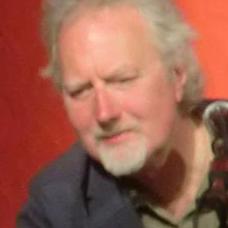
Age: 64